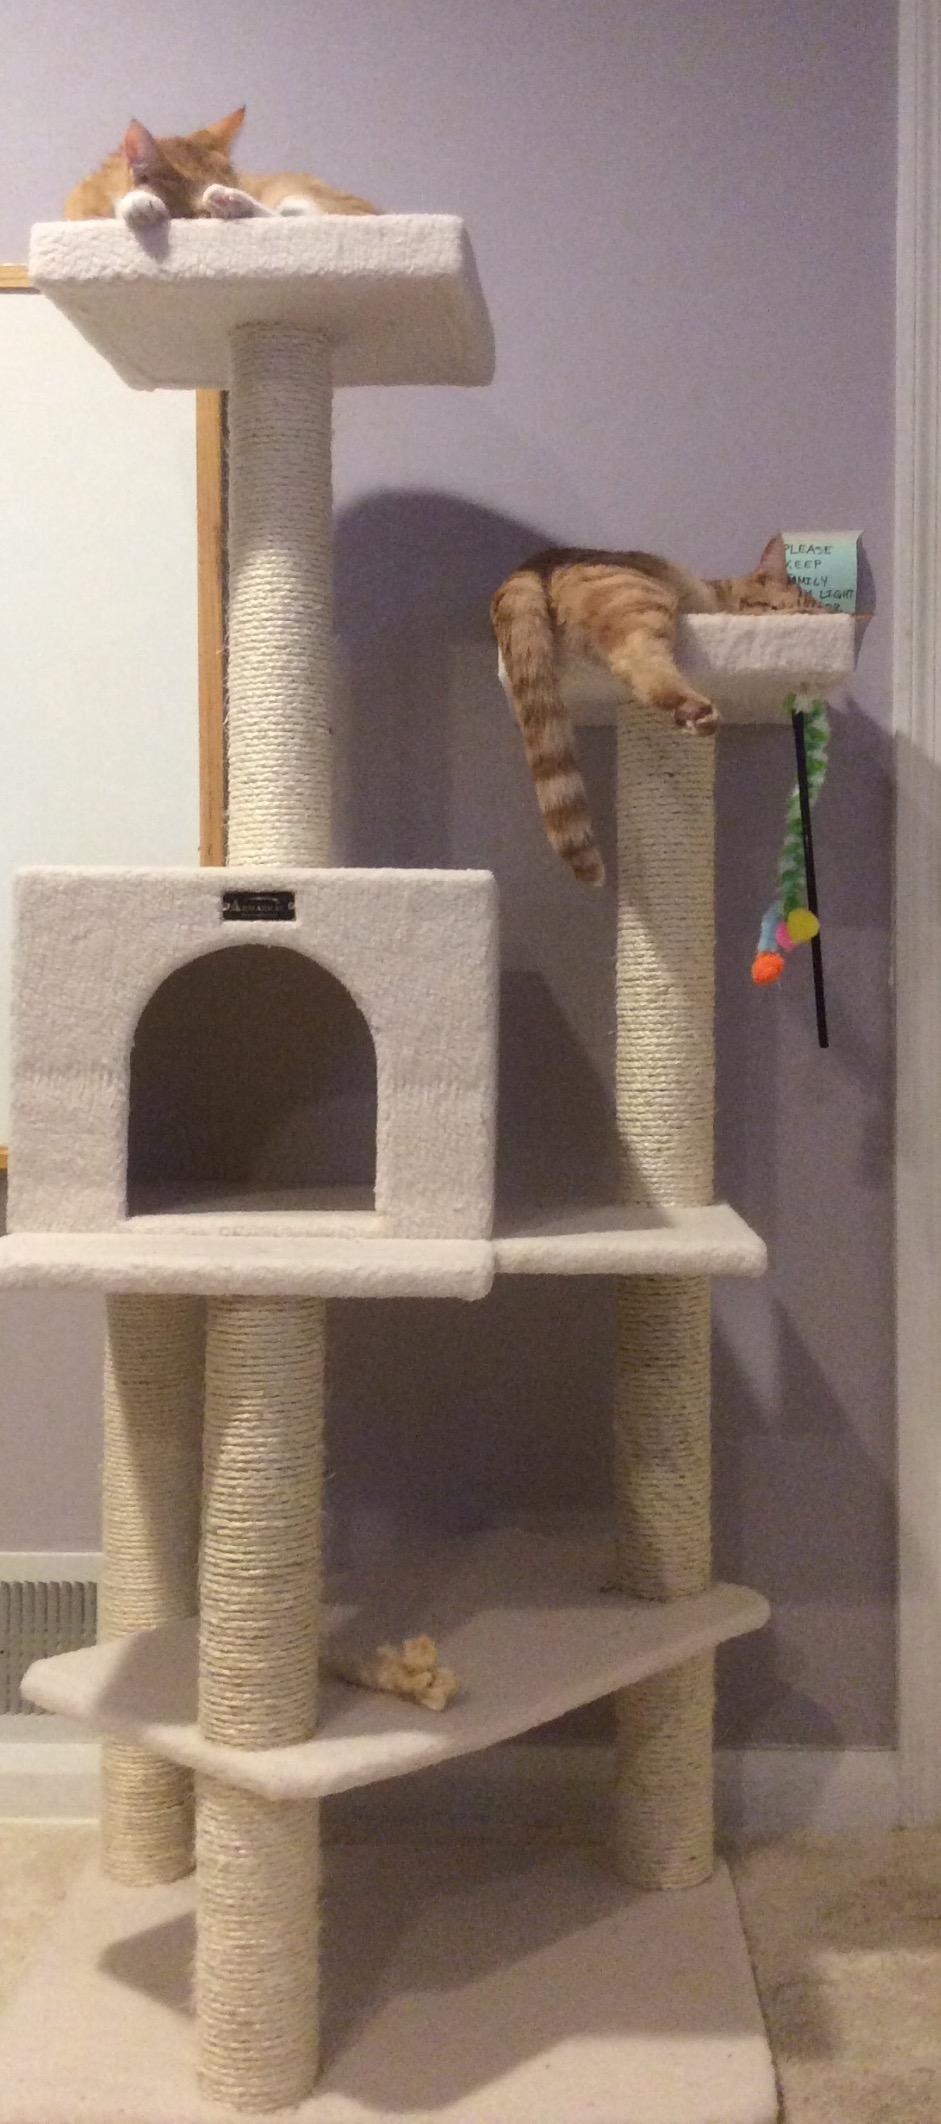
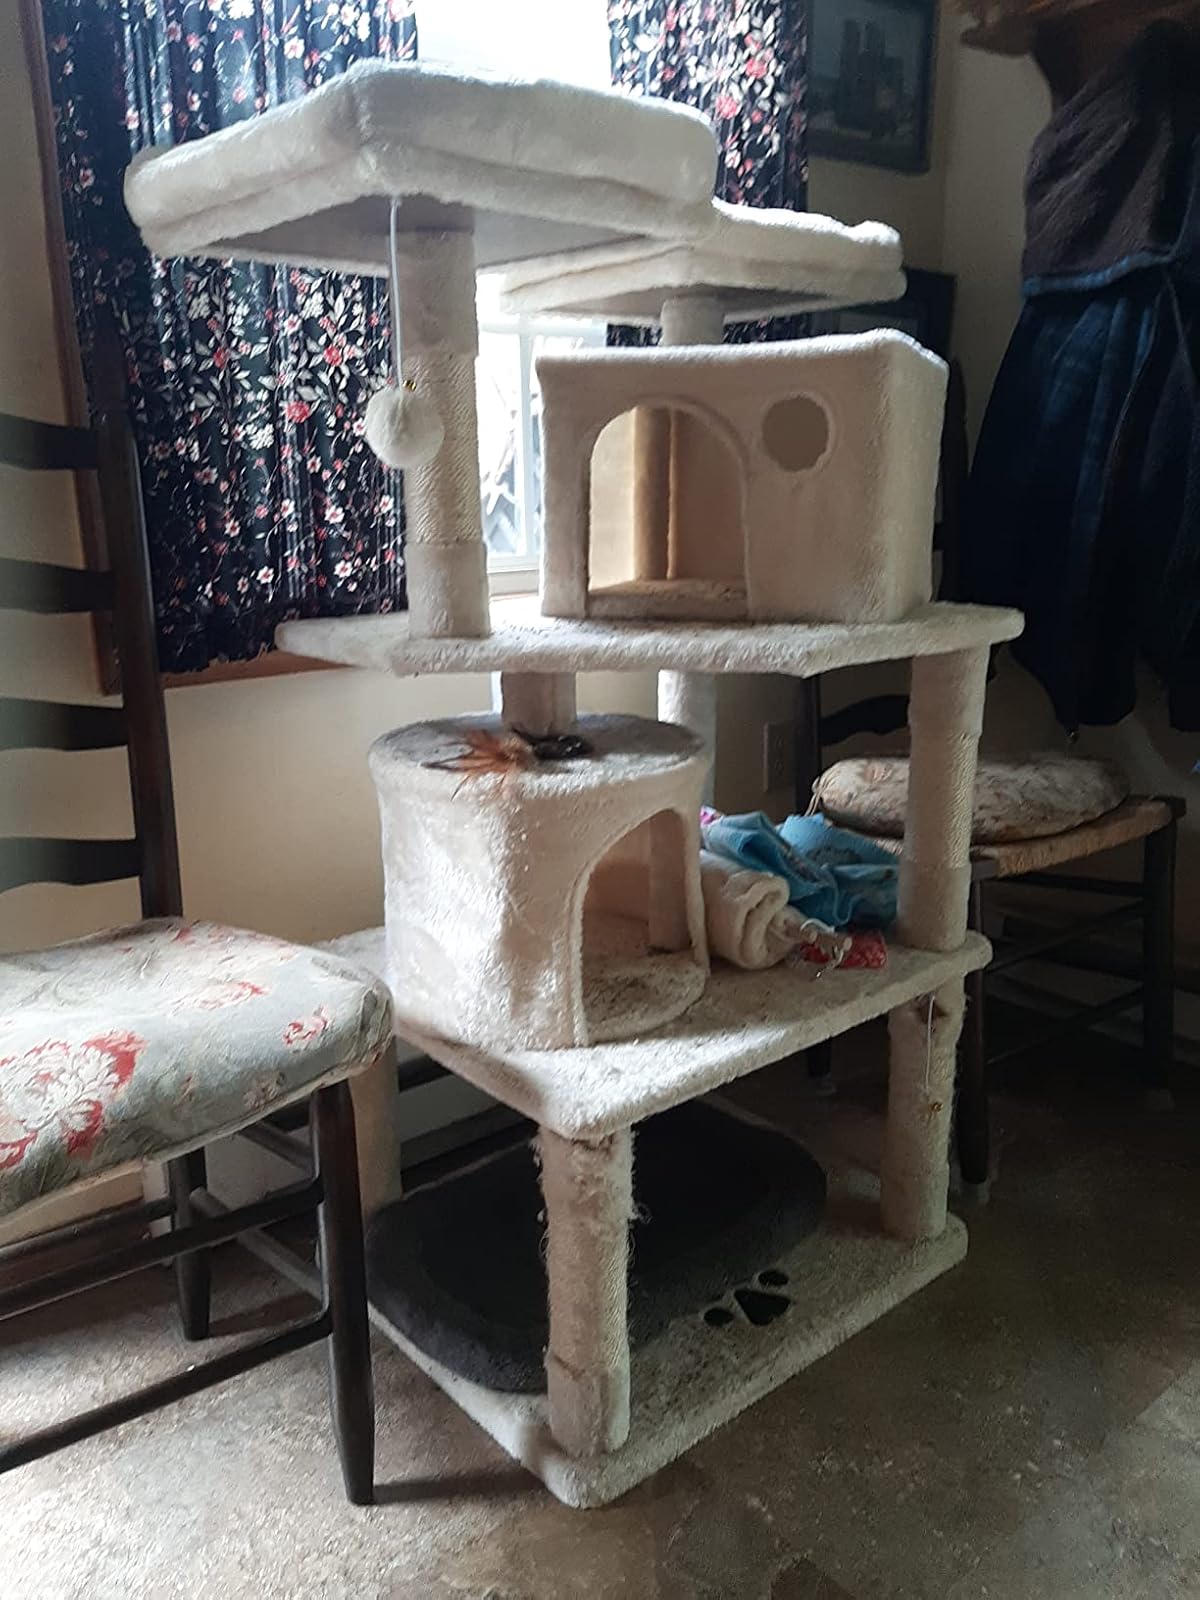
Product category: items_cat tree
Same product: no